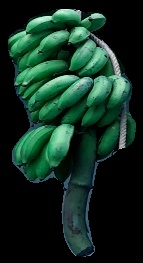
Variety: rasbale
Grade: grade2